Amazons (DC Comics)

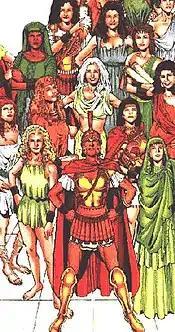
Themyscirian Amazons as represented by diversified ethnicities, art by Phil Jimenez from "Wonder Woman Secret Files and Origins".

In the "Flashpoint" reality, the Amazons are shown to be at war with the Atlanteans led by Emperor Aquaman. Besides Queen Hippolyta and Princess Diana, the known Amazons are Artemis, Penthesileia, and Philippus. Following the death of Queen Hippolyta, Princess Diana and her Amazons have caused havoc in Western Europe during their war with the Atlanteans and have conquered the United Kingdom killing 12 million in the process. The Amazons also have a group of female warriors on their side called the Furies that are loyal to Princess Diana out of fear of her which consisted of Arrowette, Cheetah, Cheshire, Giganta, Hawkgirl, Huntress, Katana, Lady Vic, Silver Swan, Starfire, Terra, and Vixen. In addition, Enchantress is depicted as a spy working for the Amazons.